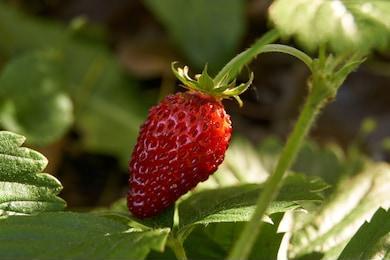
Label: Strawberry